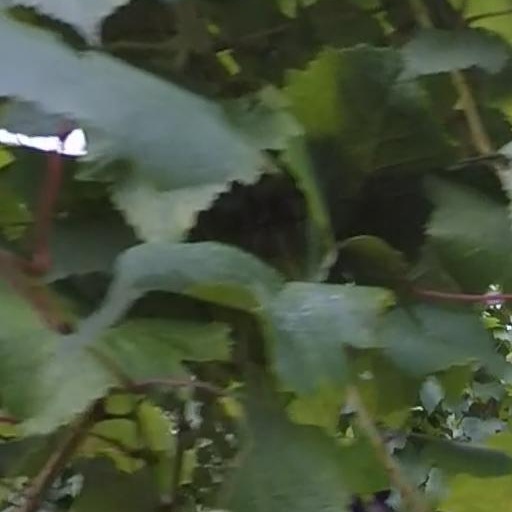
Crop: grape